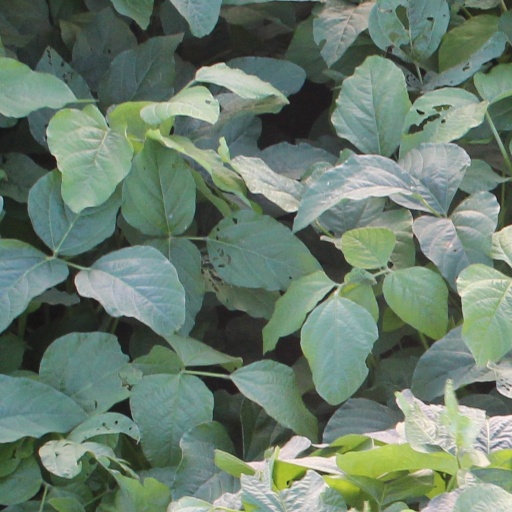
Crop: soybean